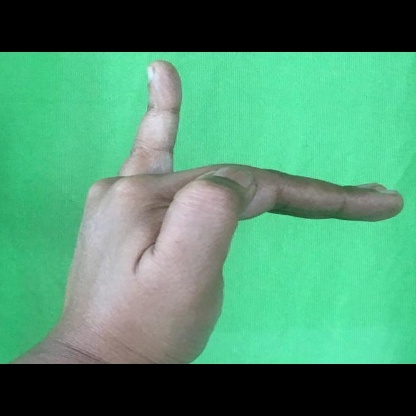
Mudra: Hamsapaksha